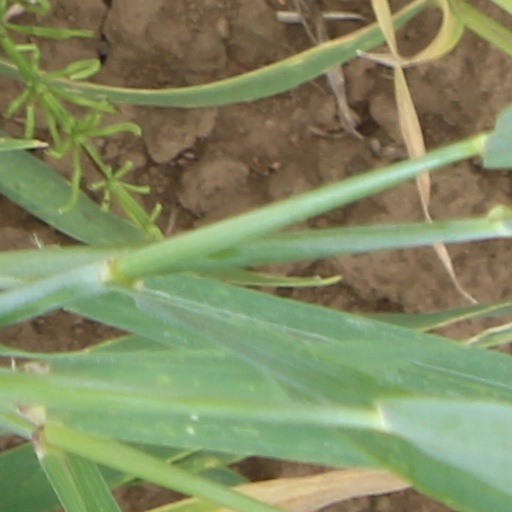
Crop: wheat